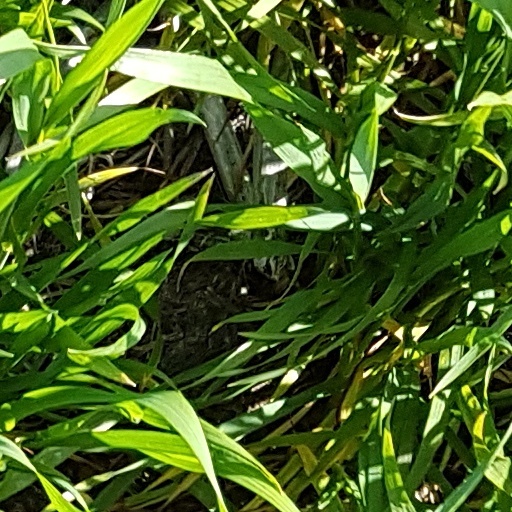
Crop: wheat